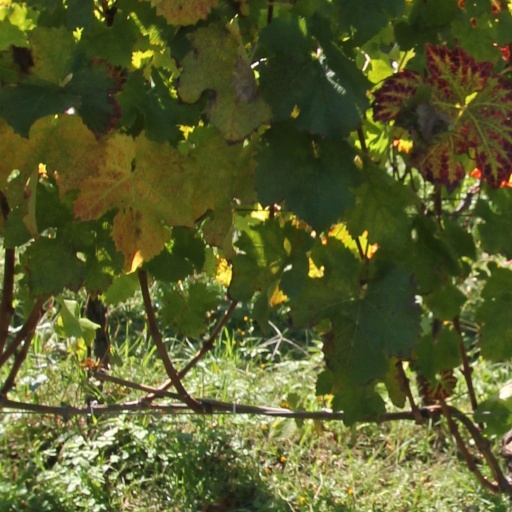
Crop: grape